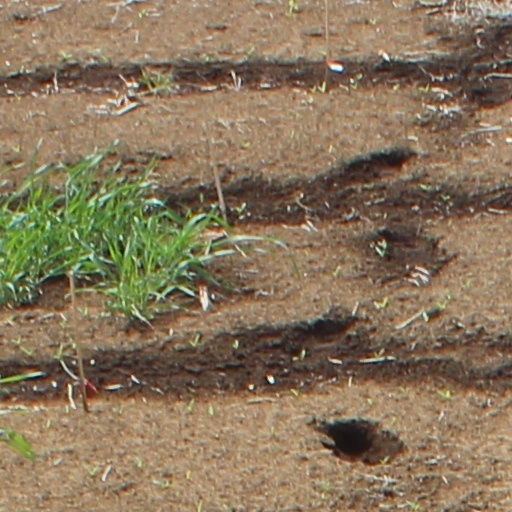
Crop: wheat